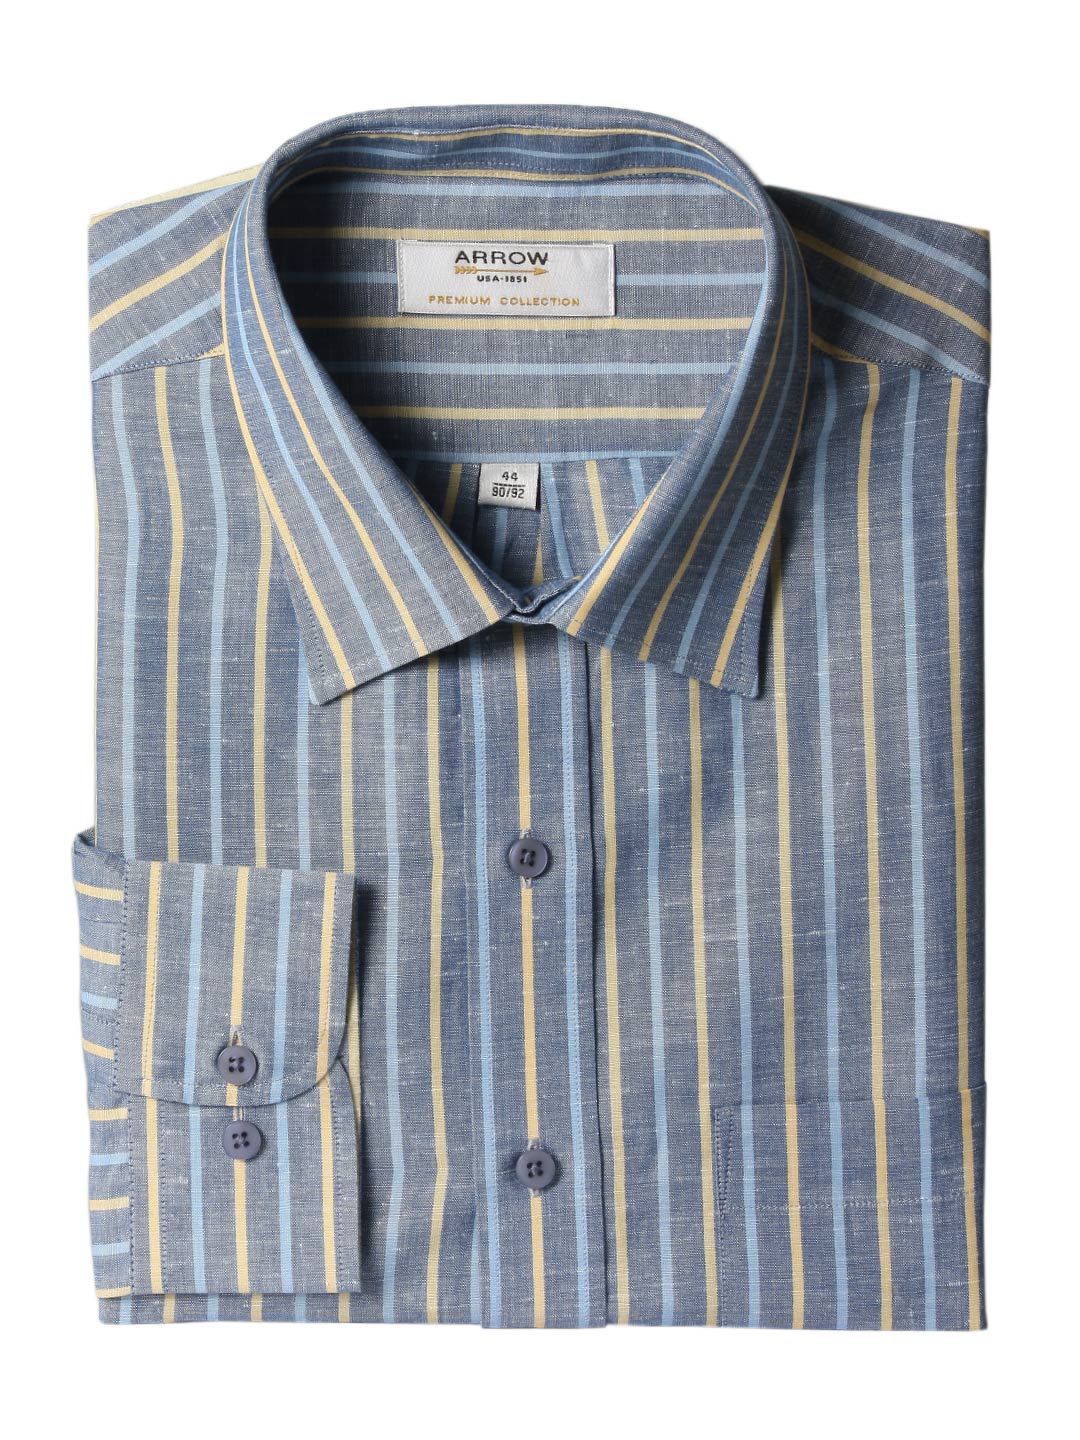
Arrow Men Blue Striped Shirt
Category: Apparel / Topwear / Shirts
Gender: Men
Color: Blue
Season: Summer 2012
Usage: Formal